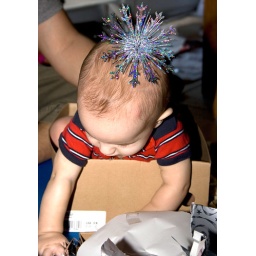
William in a shoe box on Christmas